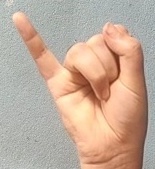
ASL sign: J